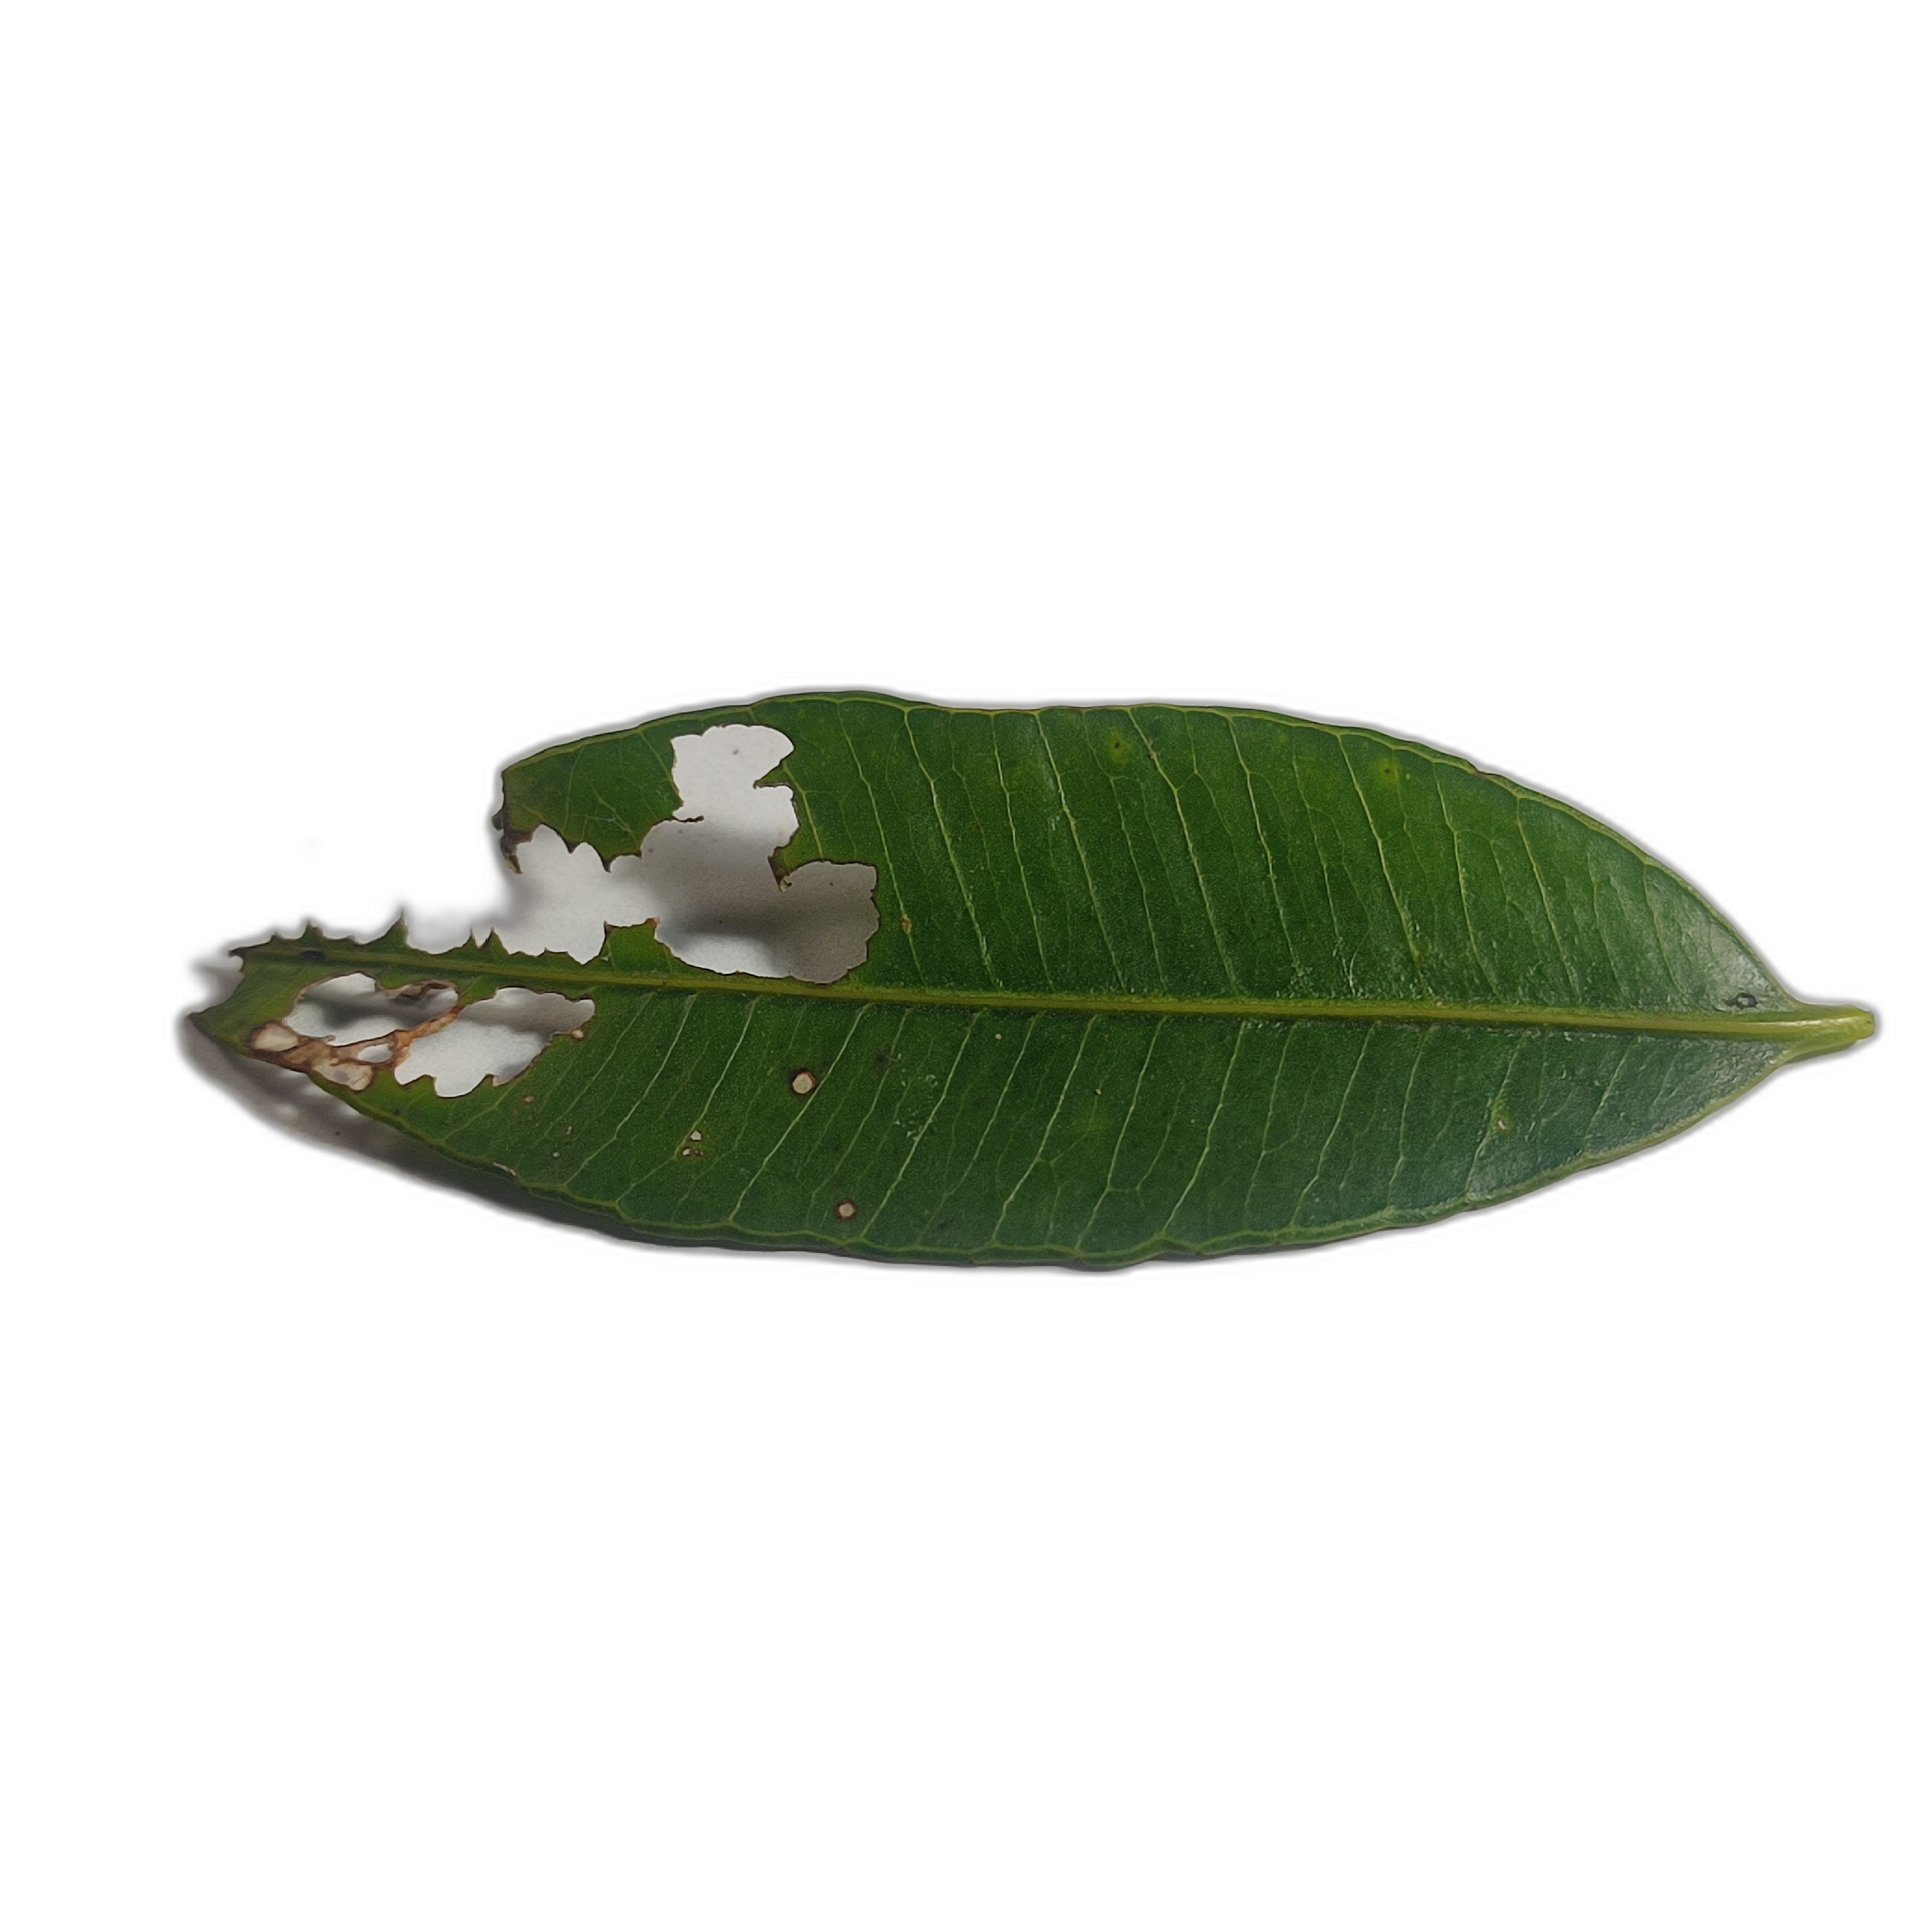
Label: not_healthy